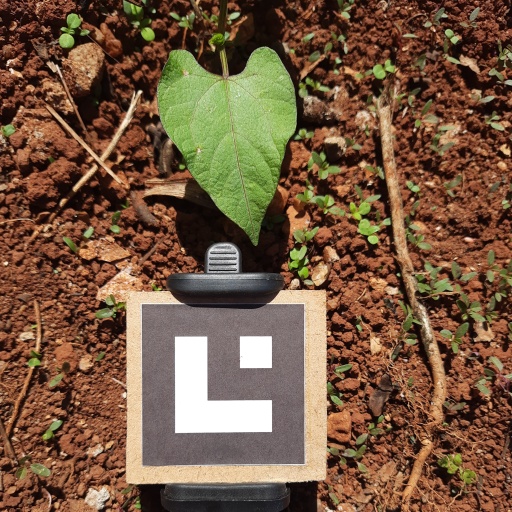
Observations: wavy surface, no eating holes, under sunlight